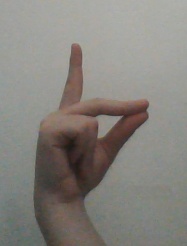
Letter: ta